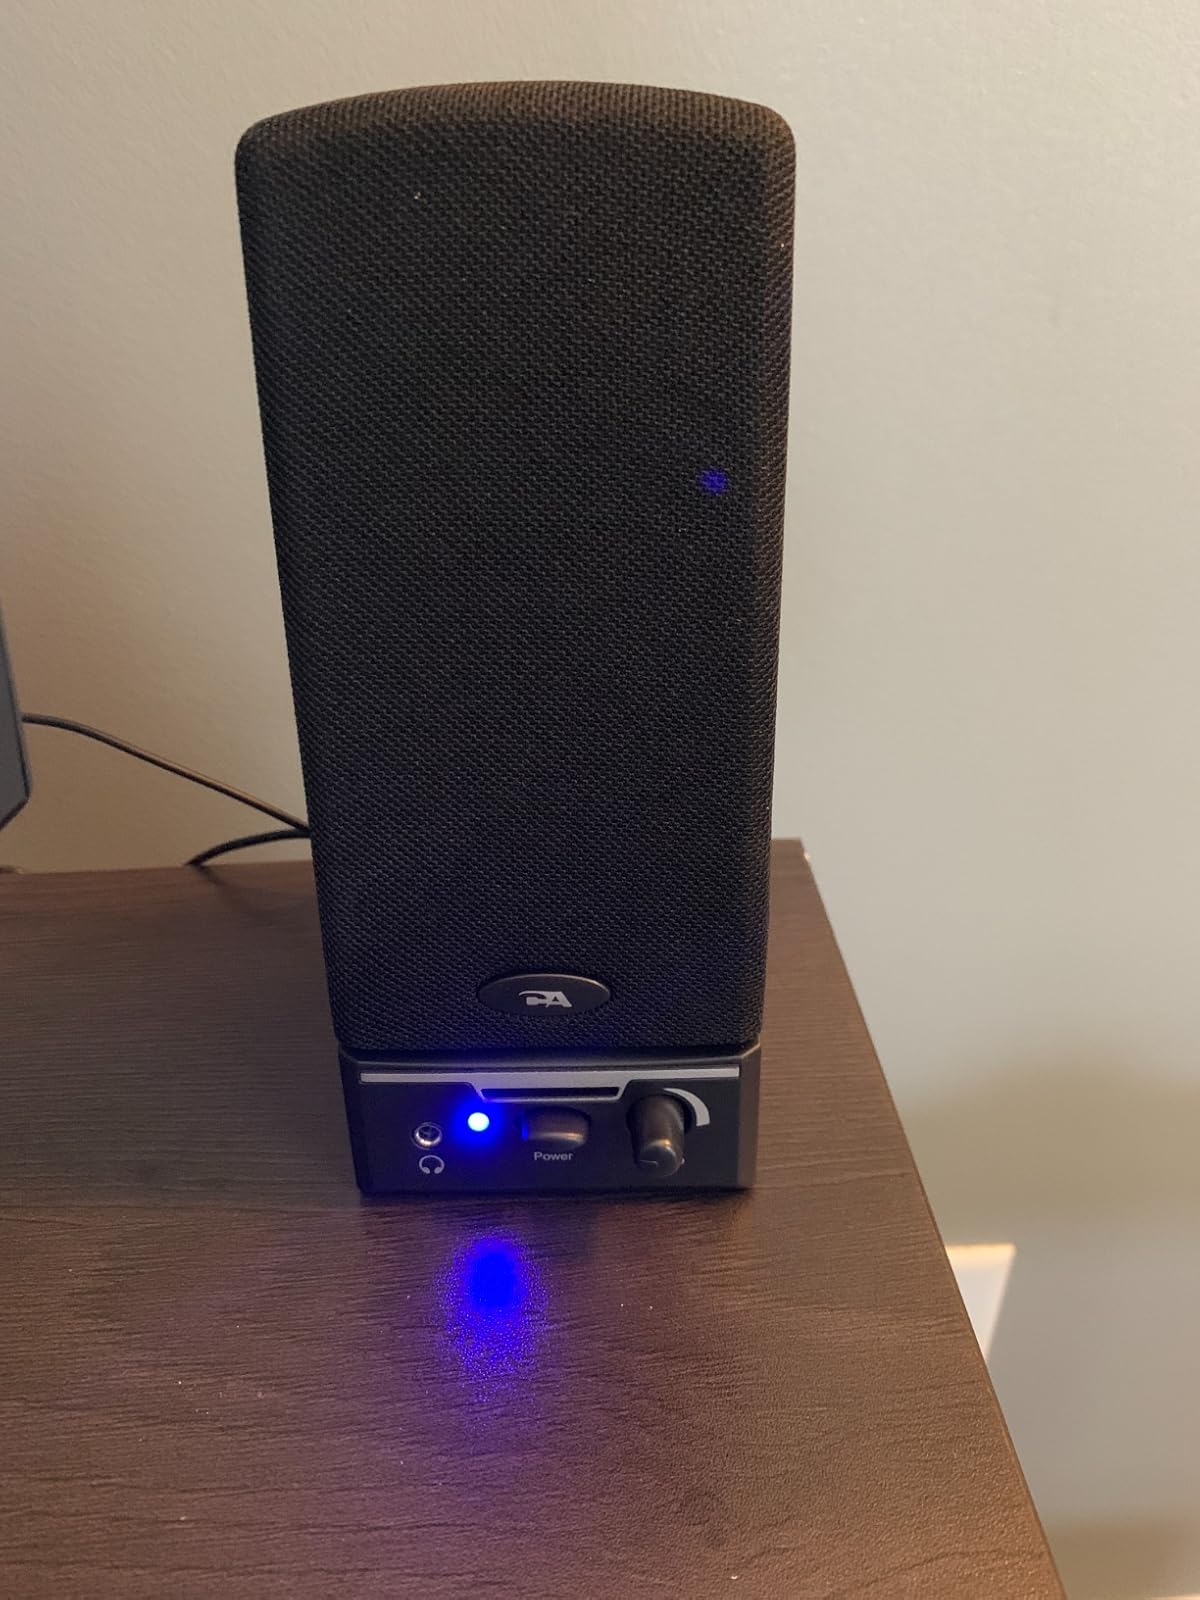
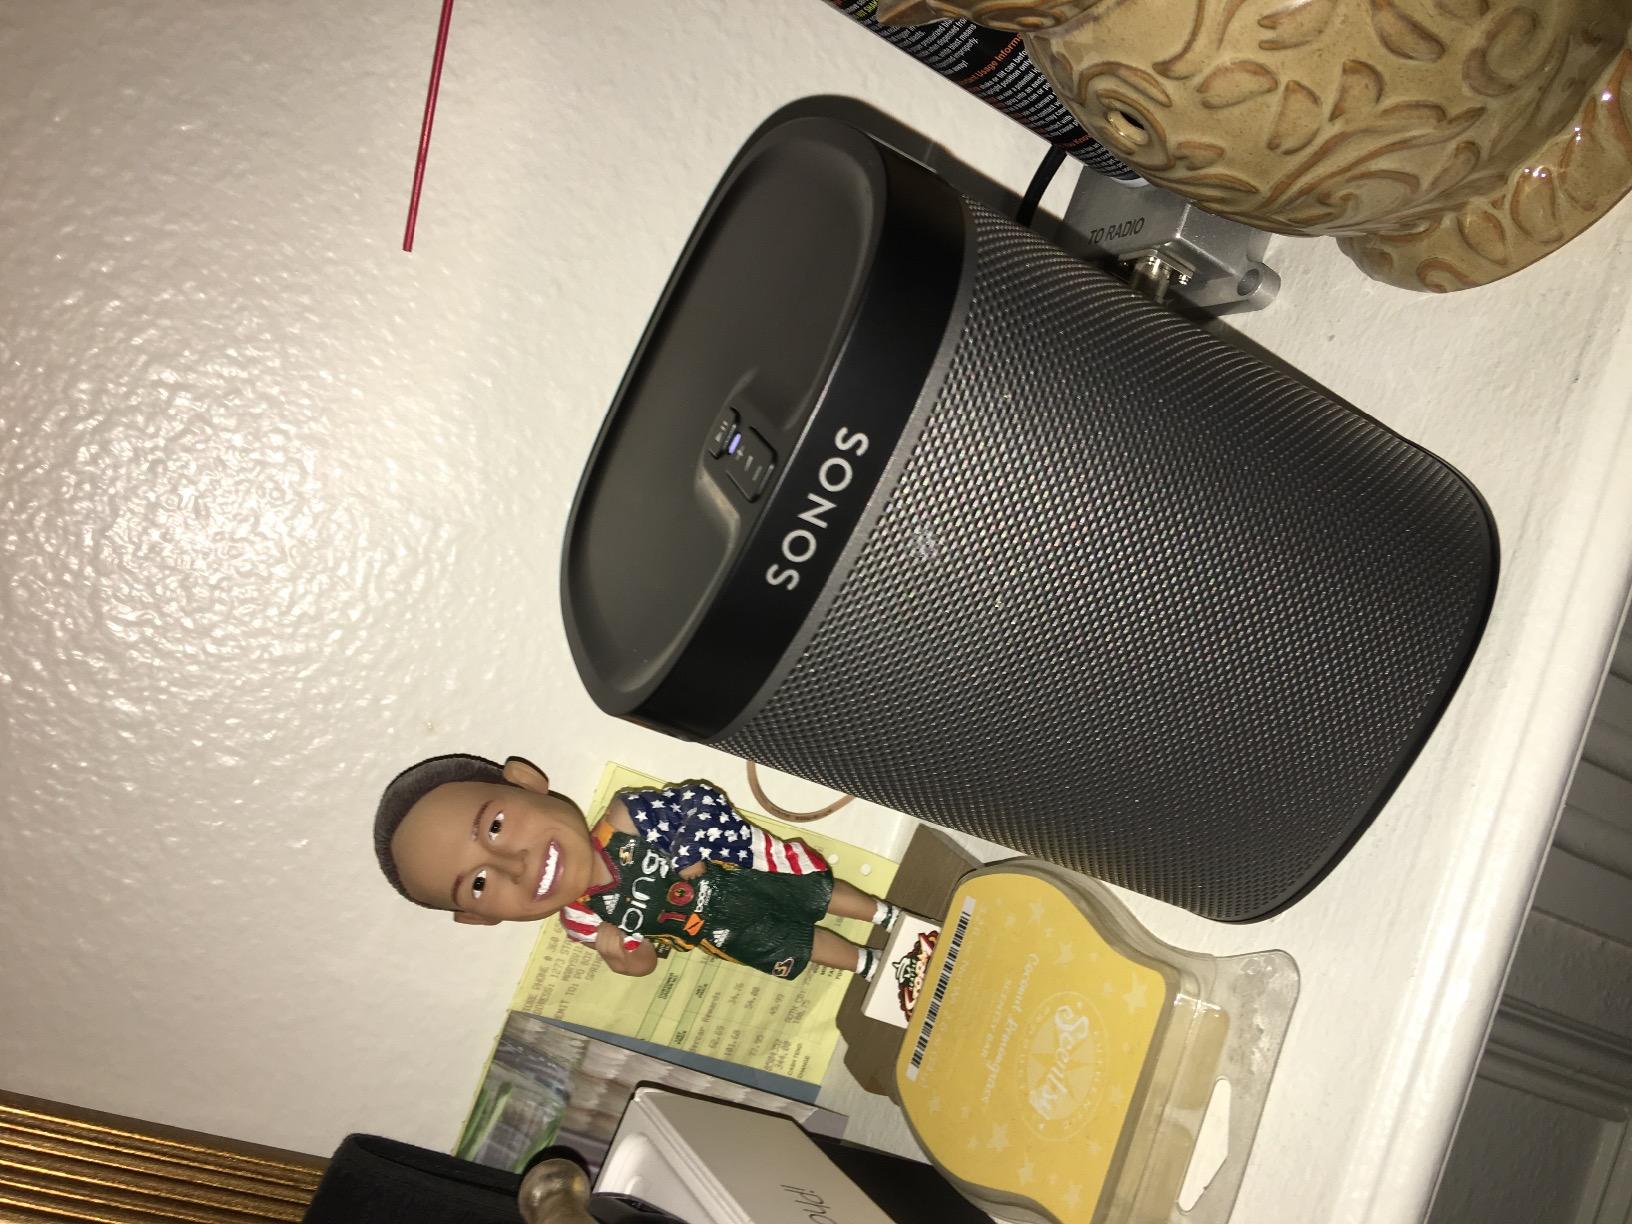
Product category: speaker
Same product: no